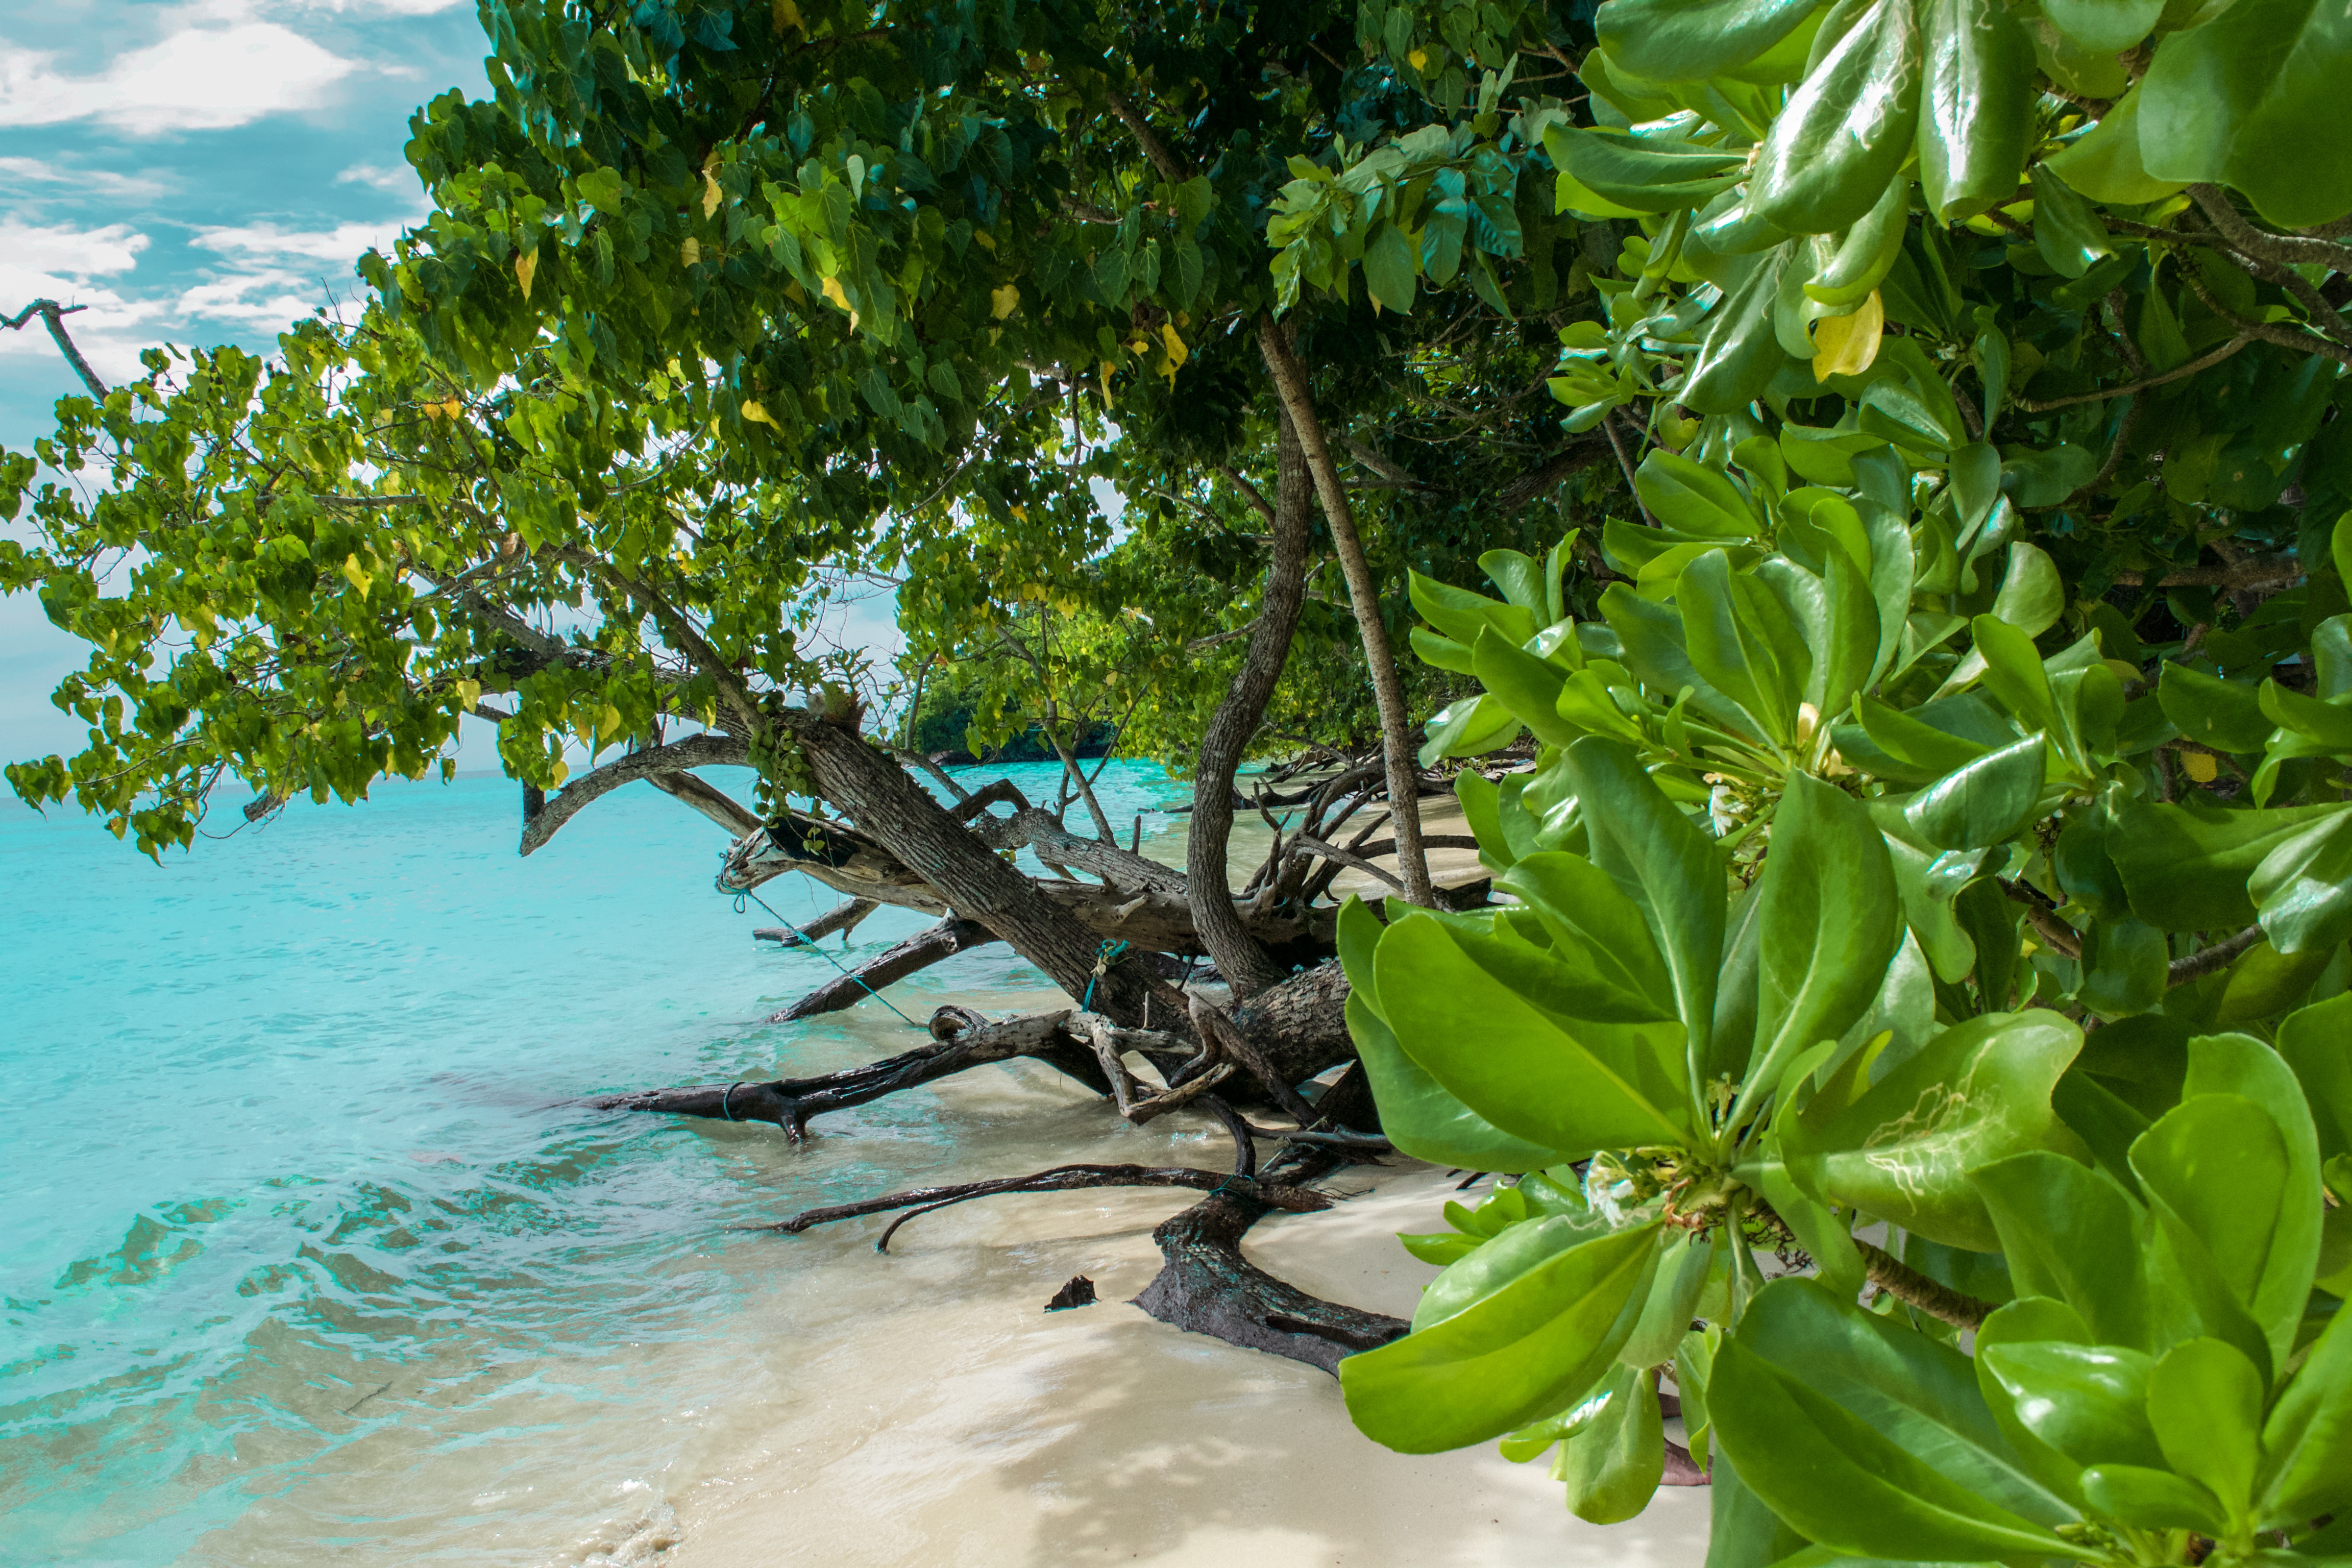
beach, landscape, sea, coast, tree, water, nature, sand, ocean, branch, plant, sky, sunset, leaf, flower, summer, vacation, travel, evening, green, jungle, paradise, tropical, seascape, holiday, island, romantic, botany, blue, tourism, flora, thailand, sunny, turquoise, vegetation, rainforest, habitat, tropics, arecales